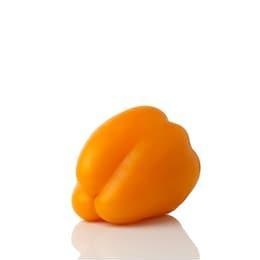
Label: capsicum